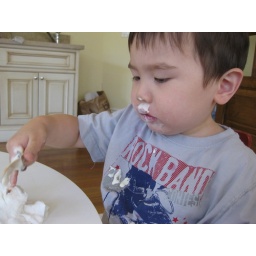
it was a mess, but he was a good boy eating over the table